Shanghai (2010 film)

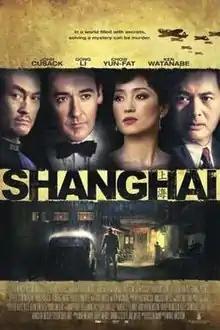
Theatrical release poster

Shanghai is a 2010 American neo-noir political thriller film directed by Mikael Håfström, starring John Cusack and Gong Li. It was released in China on June 17, 2010.